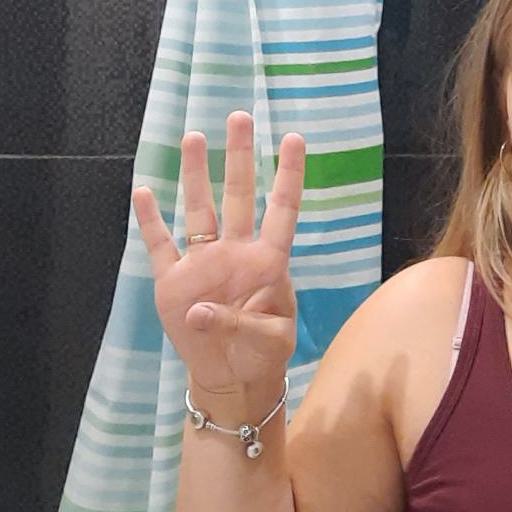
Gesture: four